39th Infantry Division (India)

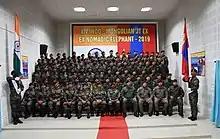
Exercise Nomadic Elephant 2019 between India and Mongolia at Bakloh, Himanchal Pradesh under the aegis of Dah Division, October 2019

The division was deployed in Udhampur district between April 2002 and June 2003.